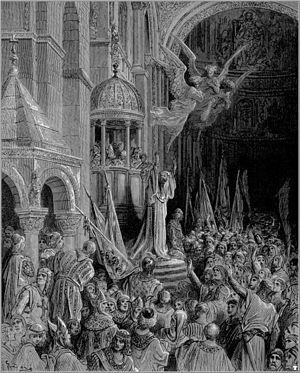
La quatrième croisade est une campagne militaire qui fut lancée de Venise en 1202. Levée à l'origine en vue de reconquérir les lieux saints sous domination musulmane, elle aboutit en fait à la prise et au pillage de la ville chrétienne de Constantinople par les croisés, et à la fondation de l'Empire latin de Constantinople qui dura de 1204 à 1261.
Enrico Dandolo, en latin Henricus Dandulus, fut le 41ᵉ doge de Venise, élu en 1192.
Après le renversement de la dynastie des Comnènes, l’Empire byzantin fut gouverné pendant dix-neuf ans par la dynastie des Anges. Le règne de son premier représentant, Isaac II Ange, fut marqué par la poursuite du déclin amorcé sous les deux derniers Comnènes : l’administration de l’État continua à s’effriter pendant que s’accroissait la puissance des grands propriétaires terriens et que se multipliaient les tentatives de séparatisme régional. La Bulgarie et la Serbie amorcèrent leur séparation de l’empire à la faveur de la troisième croisade.
Marco Sanudo fut le fondateur et premier duc du duché de Naxos, à la suite de la quatrième croisade.